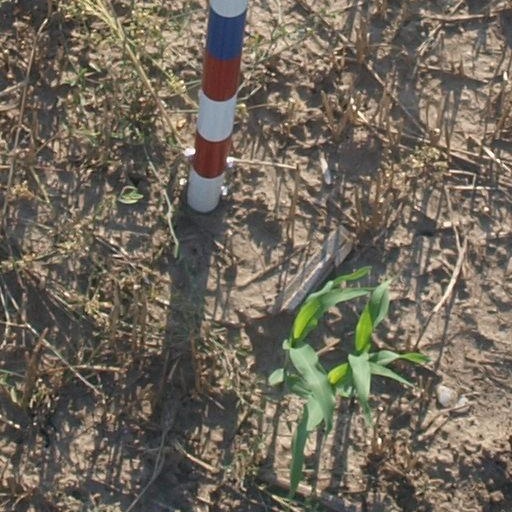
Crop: maize; corn